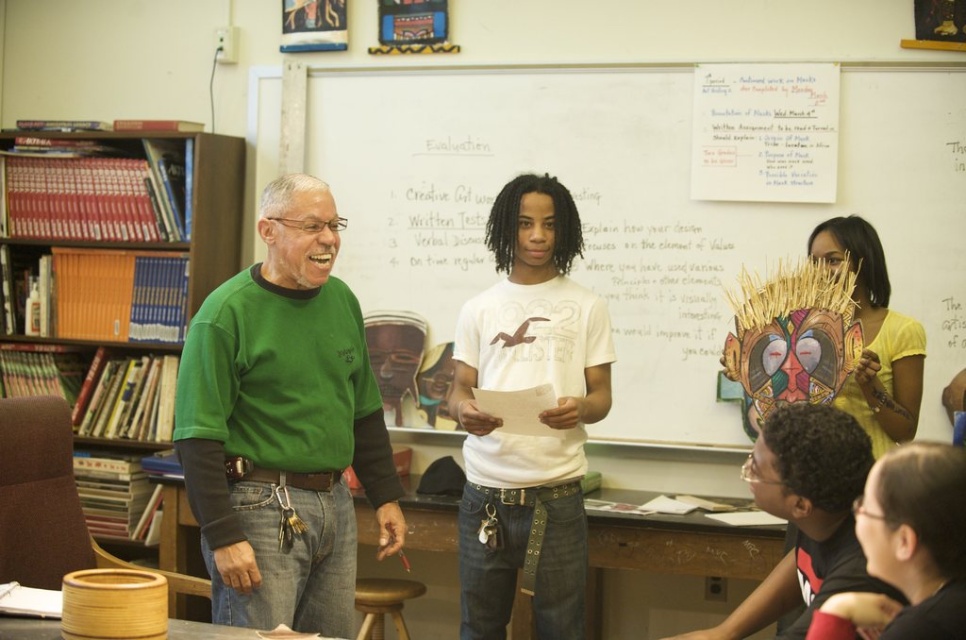
Question: Is white paper at center above yellow matte mask at upper right? (A) no (B) yes
Answer: B